Bruce Robb

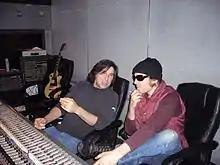
Robb with Evan Dando Cherokee 2006

An A&R rep named Tom Carolan, who had known the Robb brothers for years at Cherokee, brought them their first major record to produce together with a new alternative band he had scouted for Atlantic Records called the Lemonheads. The album "It's a Shame About Ray" was a commercial success for Evan Dando. The Robbs also did production work for Buffalo Tom and Lita Ford, and then another gold record for The Lemonheads with "Come on Feel the Lemonheads". During pre-production of the all female Japanese pop-punk band Shonen Knife, Dee Robb was diagnosed with cancer. Bruce and Joe completed the album as "The Brothers Robb," and then shifted focus back to their individual careers. After several years of treatment, Dee returned to the studio and the brothers joined one more time for Ronnie Laws' "Everlasting". Although the production charted, their individual producing schedules rarely aligned again. (The partnership ended with Dee's sudden passing in 2008.)